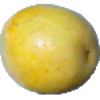
Label: maracuja